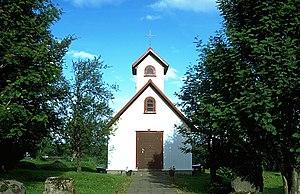
La Haukadalur, toponyme islandais signifiant littéralement « vallée du faucon » en français, est une petite vallée d'Islande située au nord-est du Þingvallavatn et au sud-ouest de Gullfoss, dans le sud-ouest du pays. Elle comporte dans sa partie sud le champ géothermique de Geysir qui compte de nombreuses sources chaudes et des geysers dont un actif, le Strokkur.